Royal Victoria Yacht Club

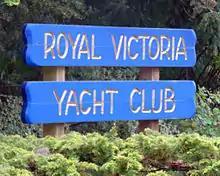
Sign at the entrance to the Royal Victoria Yacht Club in Victoria, British Columbia.

The Royal Victoria Yacht Club is located along the shores of Cadboro Bay in The Uplands a neighbourhood of Oak Bay, adjacent to the city of Victoria, British Columbia, Canada, and has facilities at Tsehum Haven near Sidney.